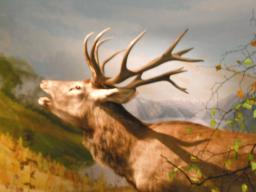
Label: Background_without_leaves